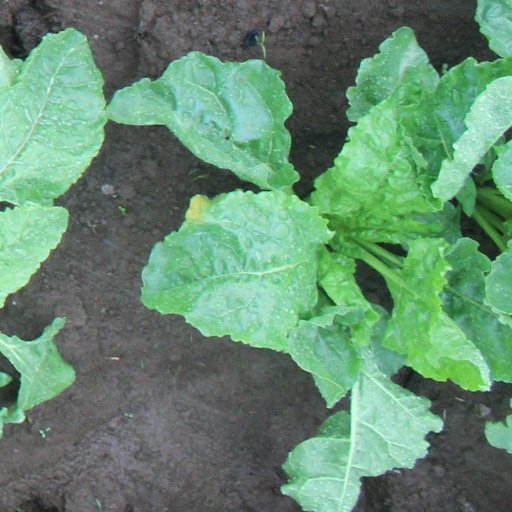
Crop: sugar beet